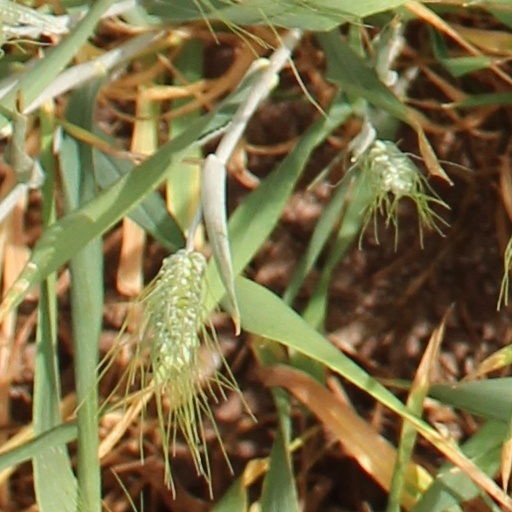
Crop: wheat